The Korek Mountain Resort & Spa

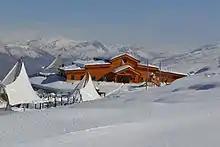
Restaurant at Korek Mountain Resort

The resort is built on top of Mount Korek at an elevation of 1690 meters, and is accessible by gondola (cable car) with a route approximately 4 km long, starting from TS Base in Bekhal.